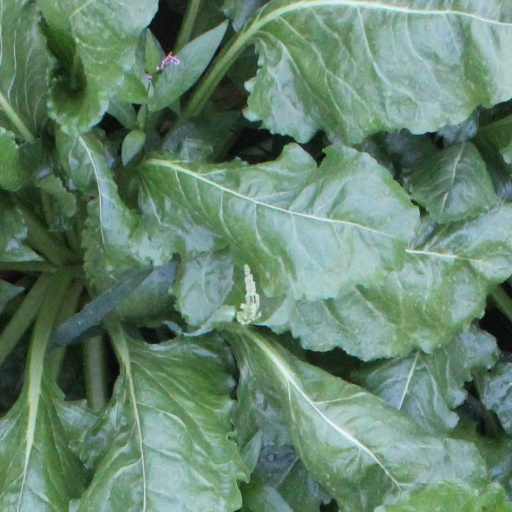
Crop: sugar beet